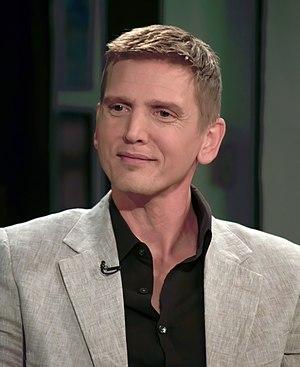
Barry Pepper est un acteur canadien, né le 4 avril 1970 à Campbell River.